John Augustus Knapp

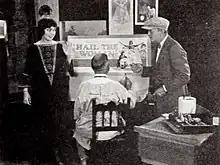
Knapp working on publicity for the Ince Studios production, 'Hail the Woman' (1921).

Soon after the end of the Great War, the Knapps moved to Los Angeles, where Augustus worked for filmmaker Thomas H. Ince producing posters and illustrations. The Knapps moved to Palms. He appeared in an issue of "The Silver Sheet", the Ince Studios promotional brochure which was distributed to cinema owners, publicizing Hail the Woman, which was released in 1922. In 1924 Ince suddenly and mysteriously died while negotiating a deal with William Randolph Hearst on his yacht, Oneida.